Jean Bagnyon

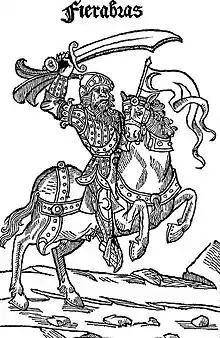
The giant Fierabras, engraving from the 1497 edition of Jean Bagnyon's "Roman de Fierabras le Géant " (P. Maréchal et B. Chaussard, Lyon), BNF RES-Y2-993

Jean Bagnyon shows himself a talented storyteller with a structured and unified storyline around his subject matter, without digressions. The fantasy elements of the original tales are attenuated and the moral questions are emphasized in authorial commentaries that show the author's mastery of rhetoric. He also makes references to classical texts and often cites the Bible.